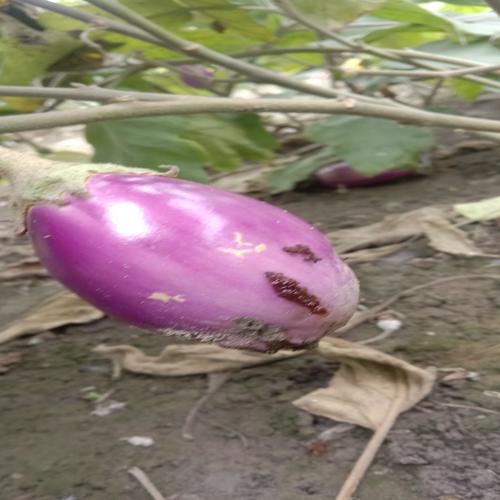
Label: Shoot and Fruit Borer